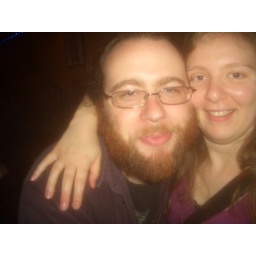
Bren is the only person we know who can give beard rash to girls in another room.